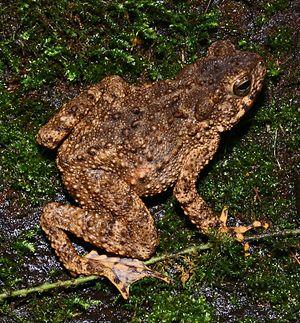
Les bufotoxines sont une famille de toxines présentes dans les glandes parotoïdes, la peau et le « venin » de certains crapauds du genre Bufo, ainsi que d'autres amphibiens et certains espèces de champignons.
Phrynoidis aspera est une espèce d'amphibiens de la famille des Bufonidae.